Urine

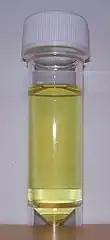
Sample of human urine

Urine, excreted by the kidneys, is a liquid containing excess water and water-soluble nitrogen-rich by-products of metabolism including urea, uric acid, and creatinine, which must be cleared from the bloodstream. Urinalysis detects these nitrogenous wastes in mammals.